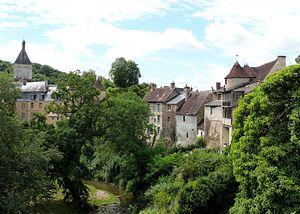
Gargilesse-Dampierre - La ville, le château et l'église au-dessus de la Gargilesse
La Gargilesse est un cours d'eau français, qui coule dans les départements de la Creuse et de l'Indre, en régions Centre-Val de Loire et Nouvelle-Aquitaine.
Cet article recense les localités qui adhèrent à l'association Les Plus Beaux Villages de France.